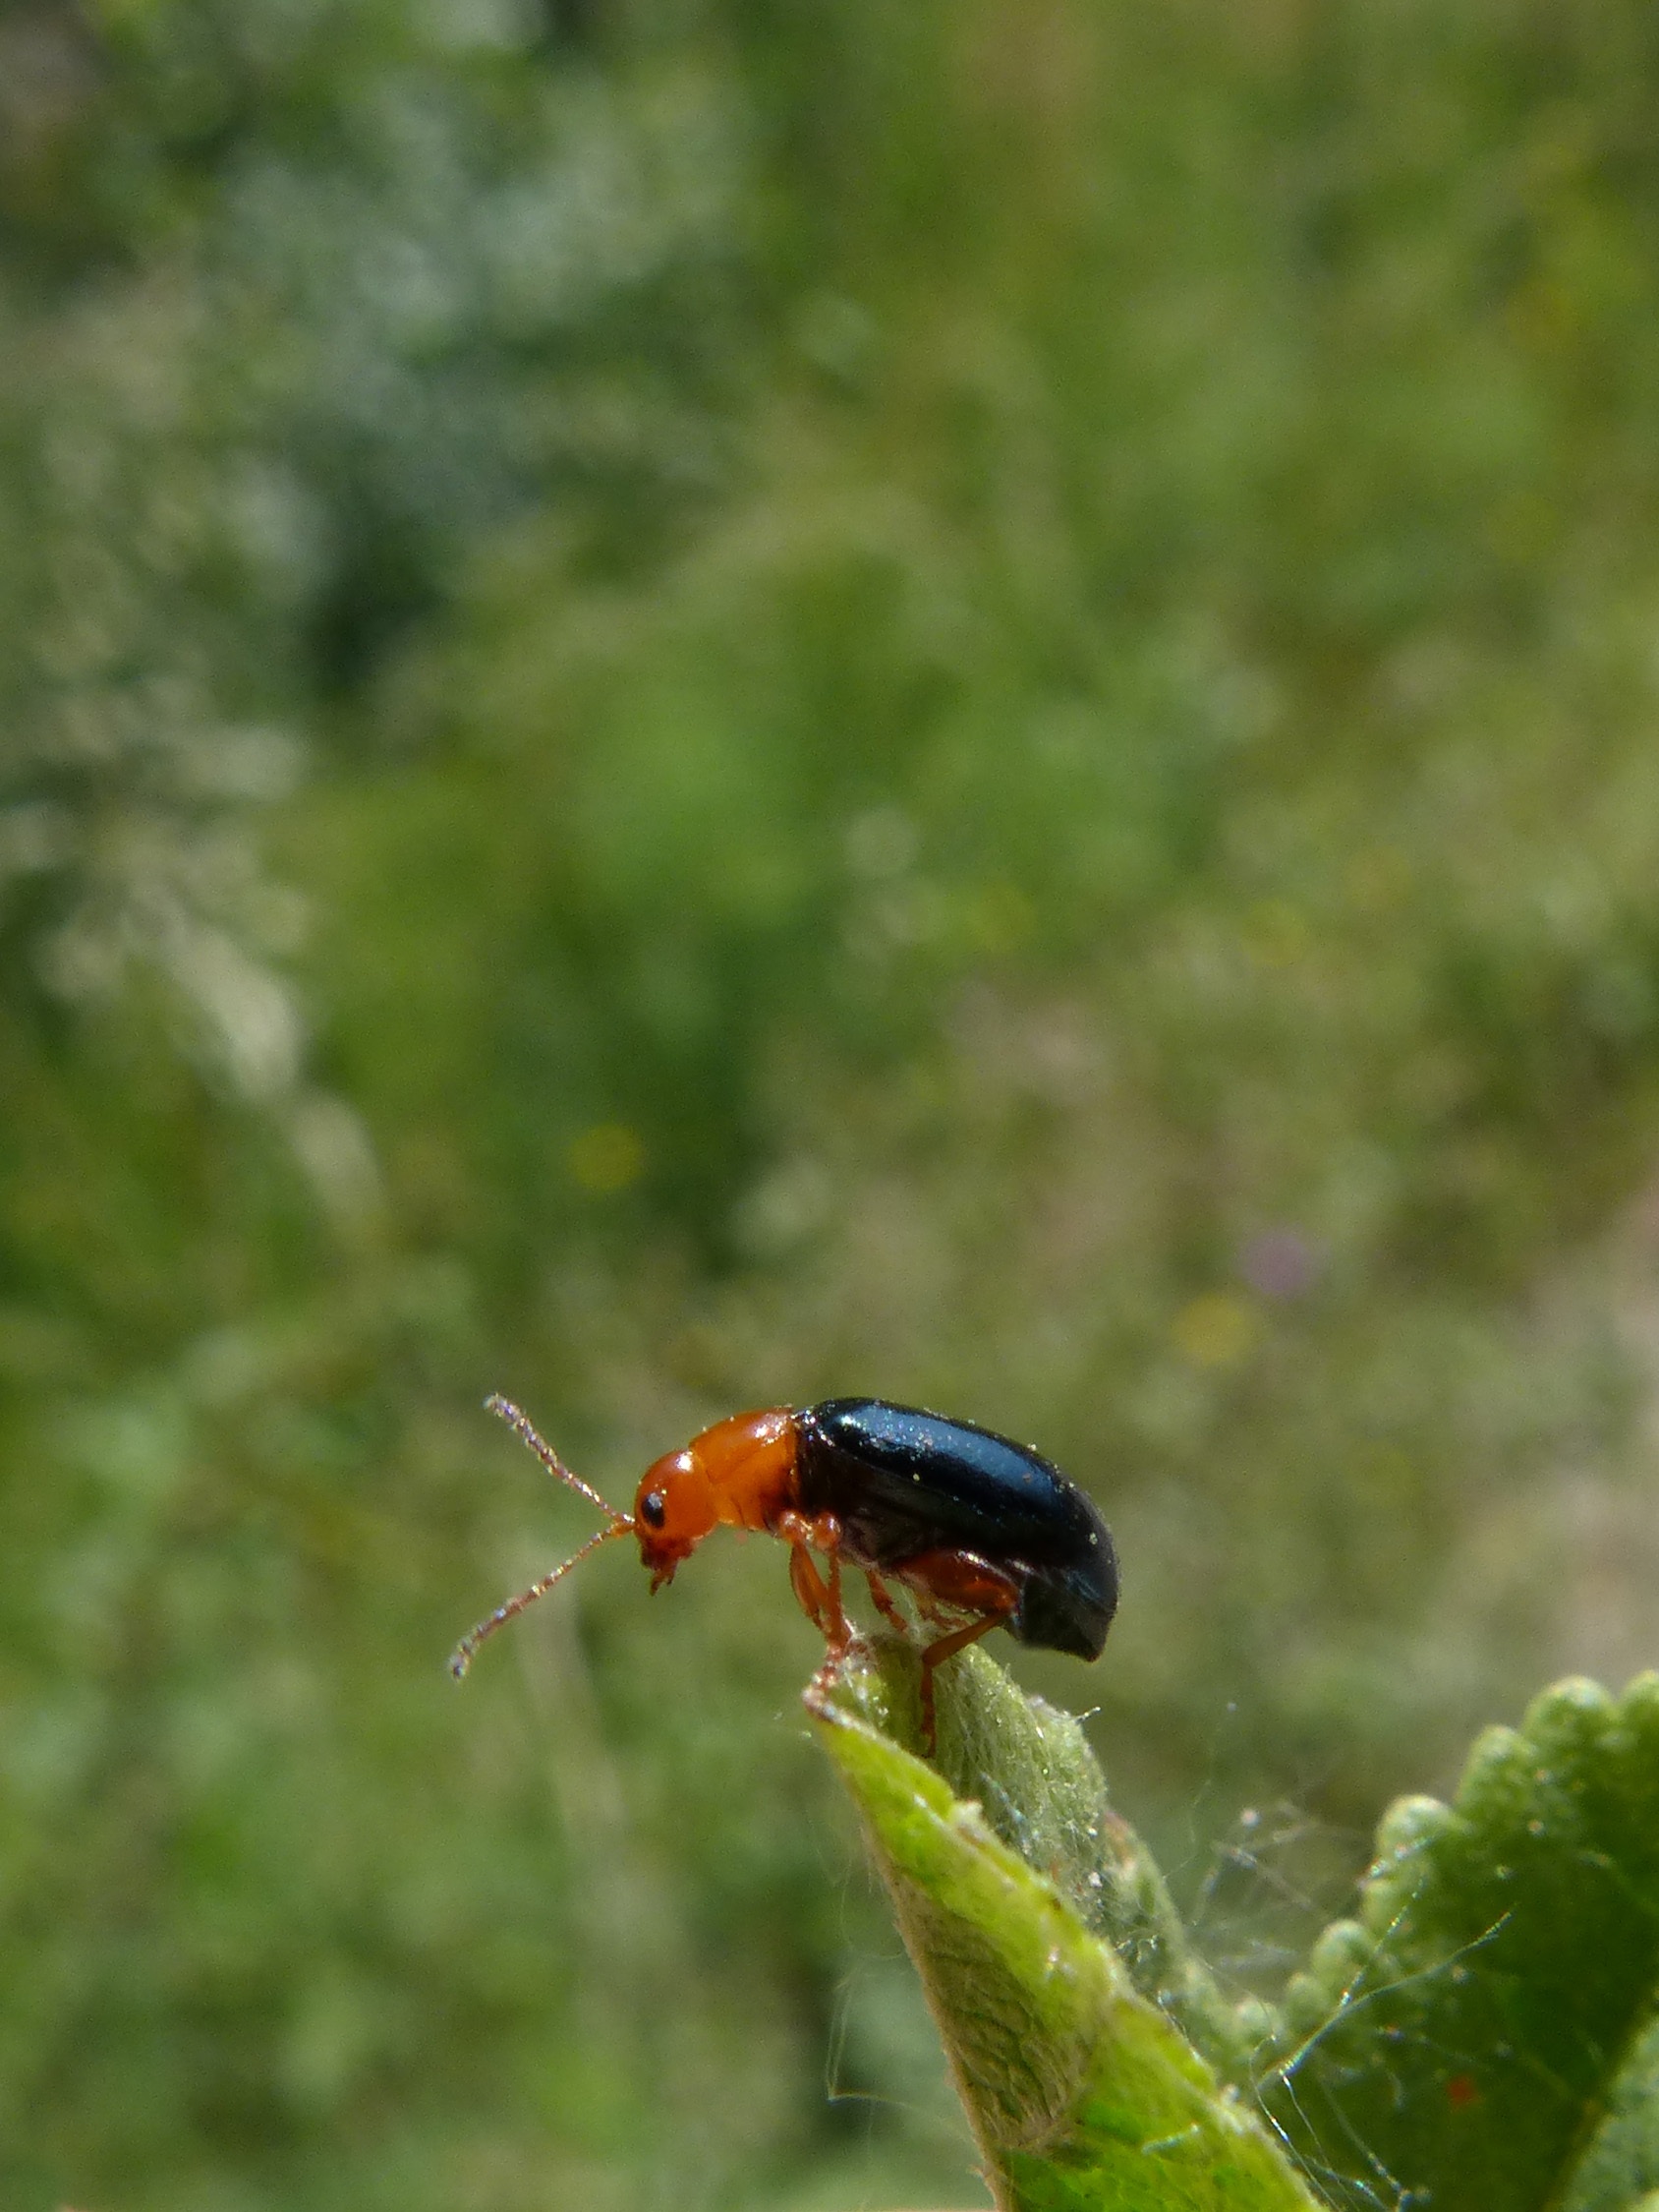
nature, wildlife, green, insect, fauna, invertebrate, close up, tiny, beetle, coleoptera, macro photography, arthropod, leaf beetle, black and orange, membrane winged insect